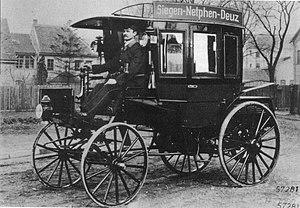
Un omnibus est, historiquement, un véhicule à traction hippomobile assurant un service de transport public régulier. Le terme a donné ses dérivés : autobus et bus.